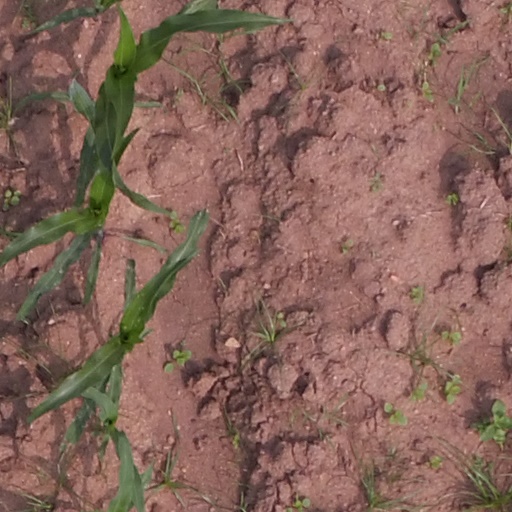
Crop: maize; corn